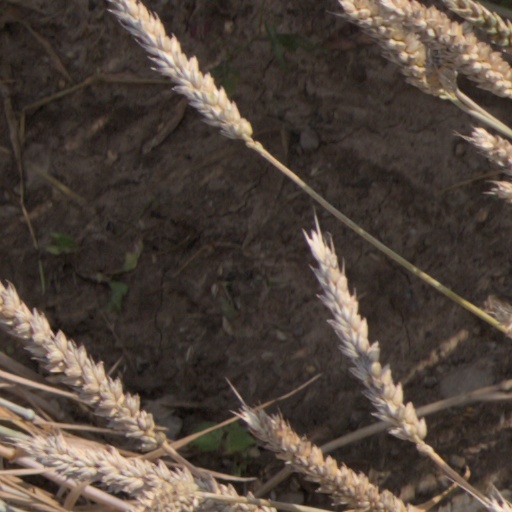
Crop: wheat